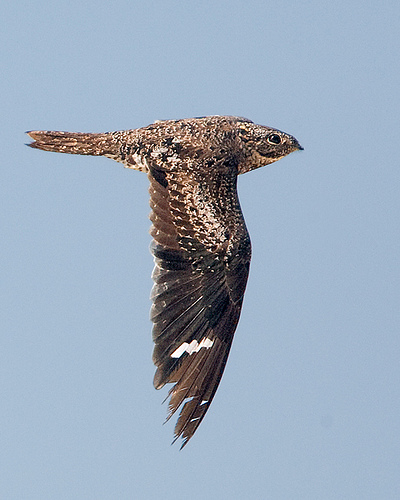
this odd-looking bird flies with its wings drooped down and the appearance of the body is somewhat fish-like.
medium sized brown bird with long dark brown wings with white secondaries.
this bird has a brown crown, a large wingspan, and a spotted back
this bird is brown with white spots and has a very short beak.
this brown, gray, and black camouflage patterned bird has oversize eyes and a teeny, tiny pointed beak.
this bird has wings that are brown and has a flat bill
this bird is dark and light brown speckled with a large wing span.
this is a large mostly brown colored bird with large wings
this is a brown patterned bird with large wings and a very small, short beak.
this is a large bird, speckled brown all over with a white bar near the wingtip, large eyes and short pointed bill.
Species: Whip Poor Will